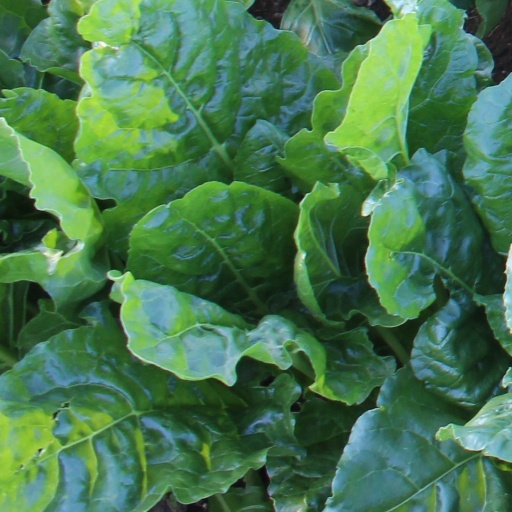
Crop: sugar beet